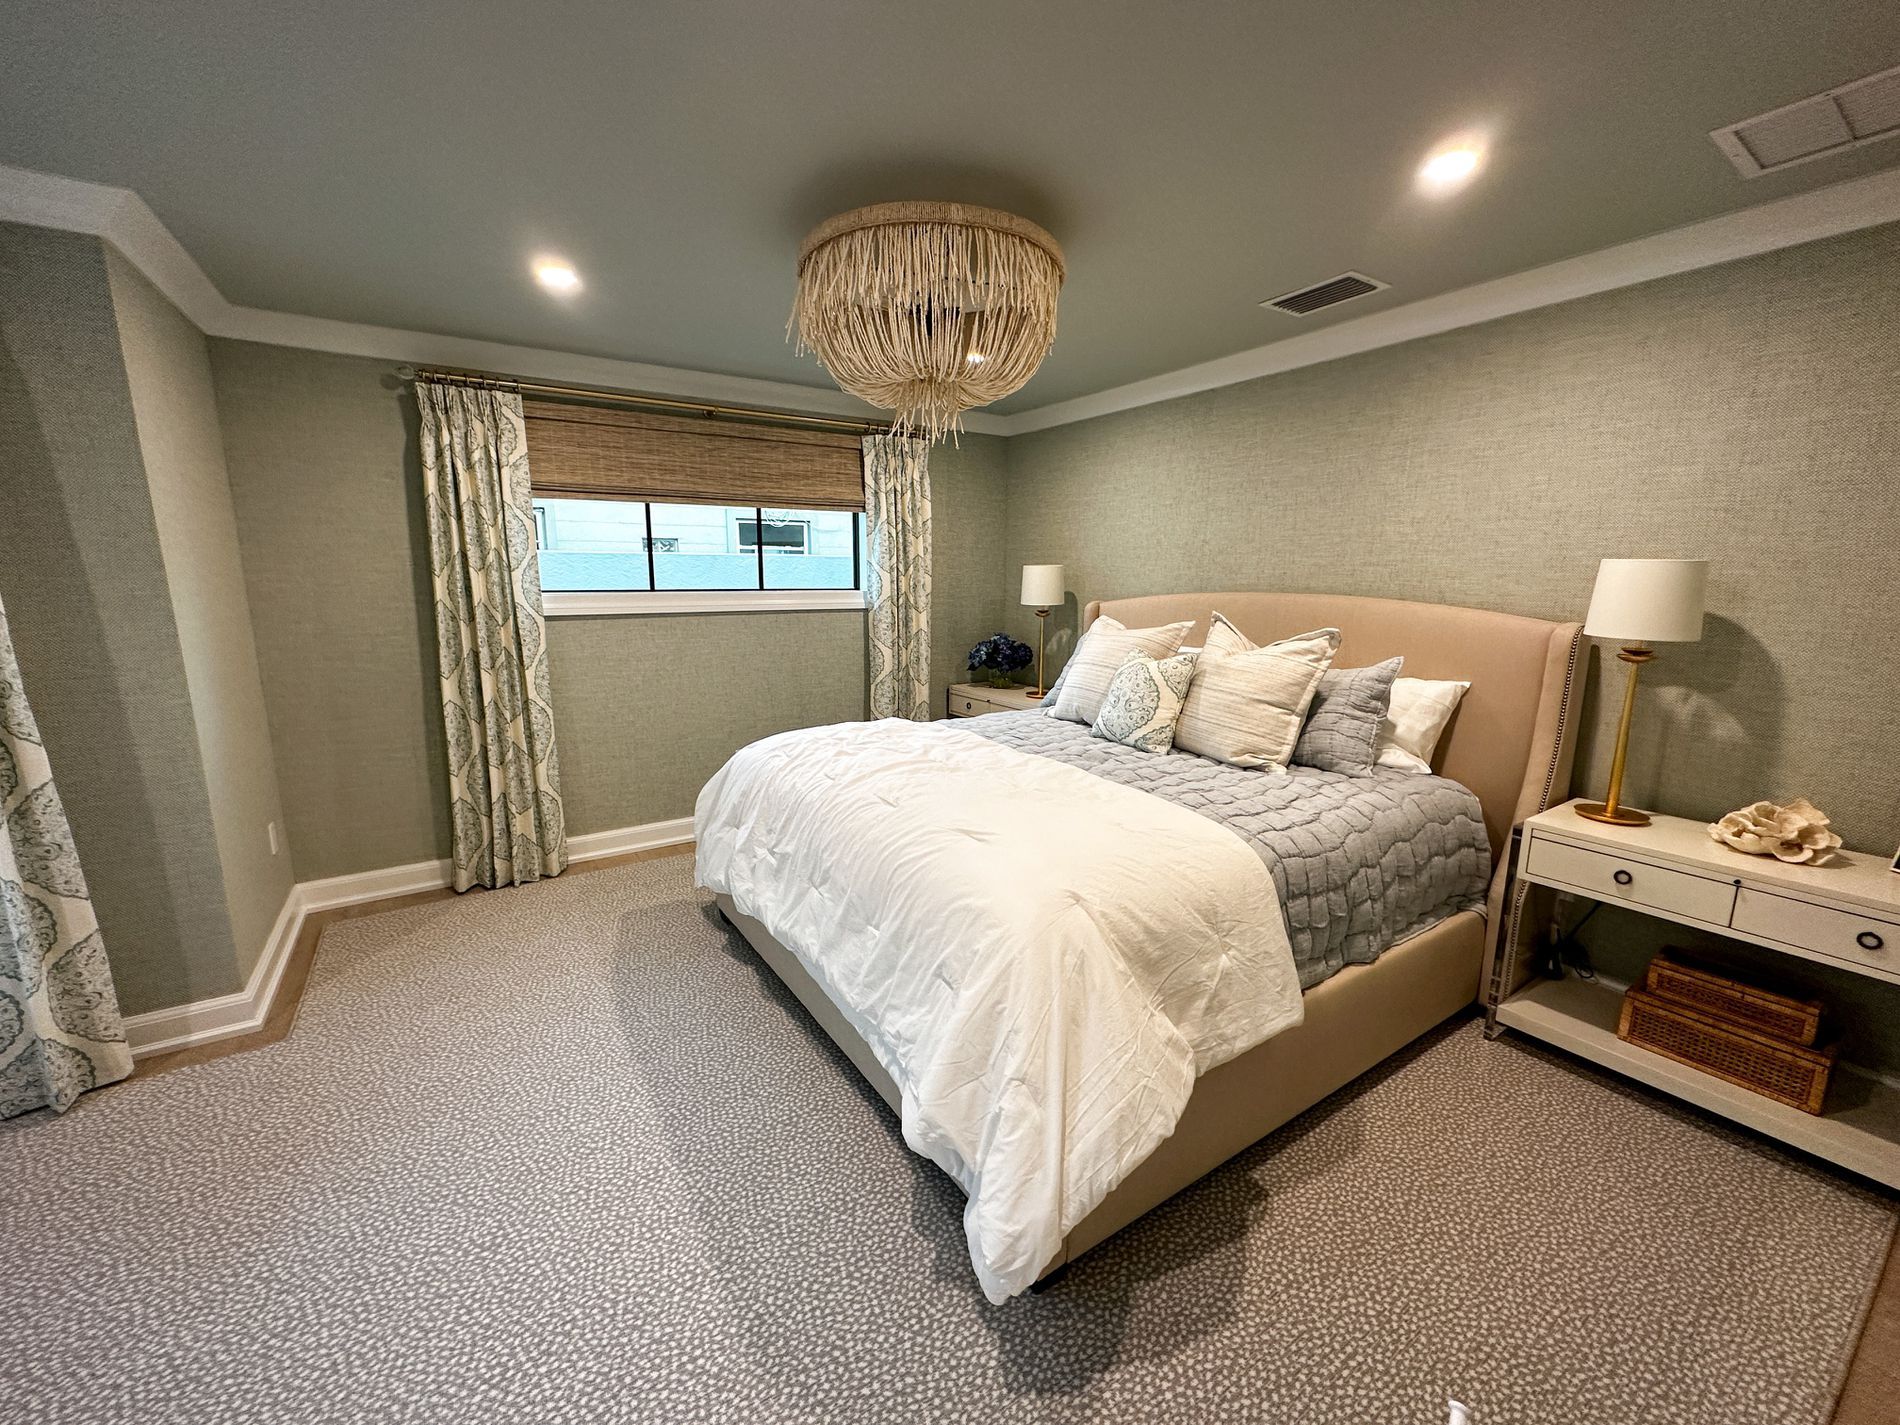
A bedroom
The bedroom consists of the master bed and a lot of pillows on it, the room has a grey carpet and also has a window and curtains, the colors are not diverse.
Shot at a slightly high angle, the bedroom with all its components have a light brown color pallet with hints of white, the atmosphere is quite and peaceful.
Labels: Corner, Home Decor, Indoors, Interior Design, Chandelier, Lamp, Floor, Furniture, Bed, Bedroom, Room, Cushion, Dorm Room, Light Fixture, Pillow, Curtain, Carpet, Ceiling Vent, Ceiling, Wall, Console Table, Sunlight Blind, Flower Arrangement, Accessory, Window, Window Frame
Camera: Apple iPhone 14 Pro Max
Lens: iPhone 14 Pro Max back triple camera 2.22mm f/2.2
Aperture: F2.2
Exposure: 1/60 sec
ISO: 160
Focal length: 2.22